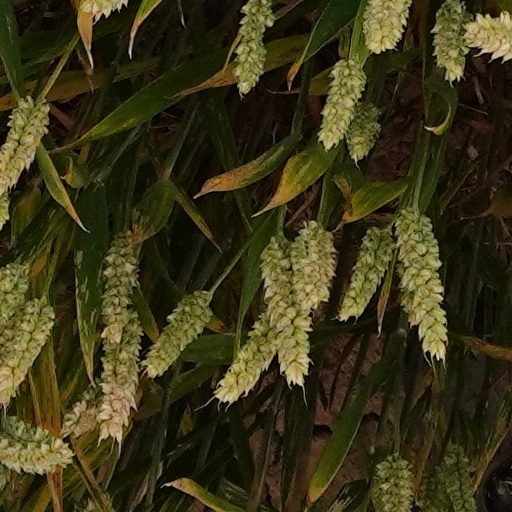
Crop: wheat